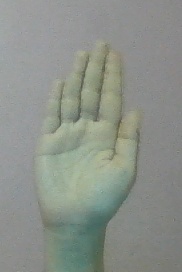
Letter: seen